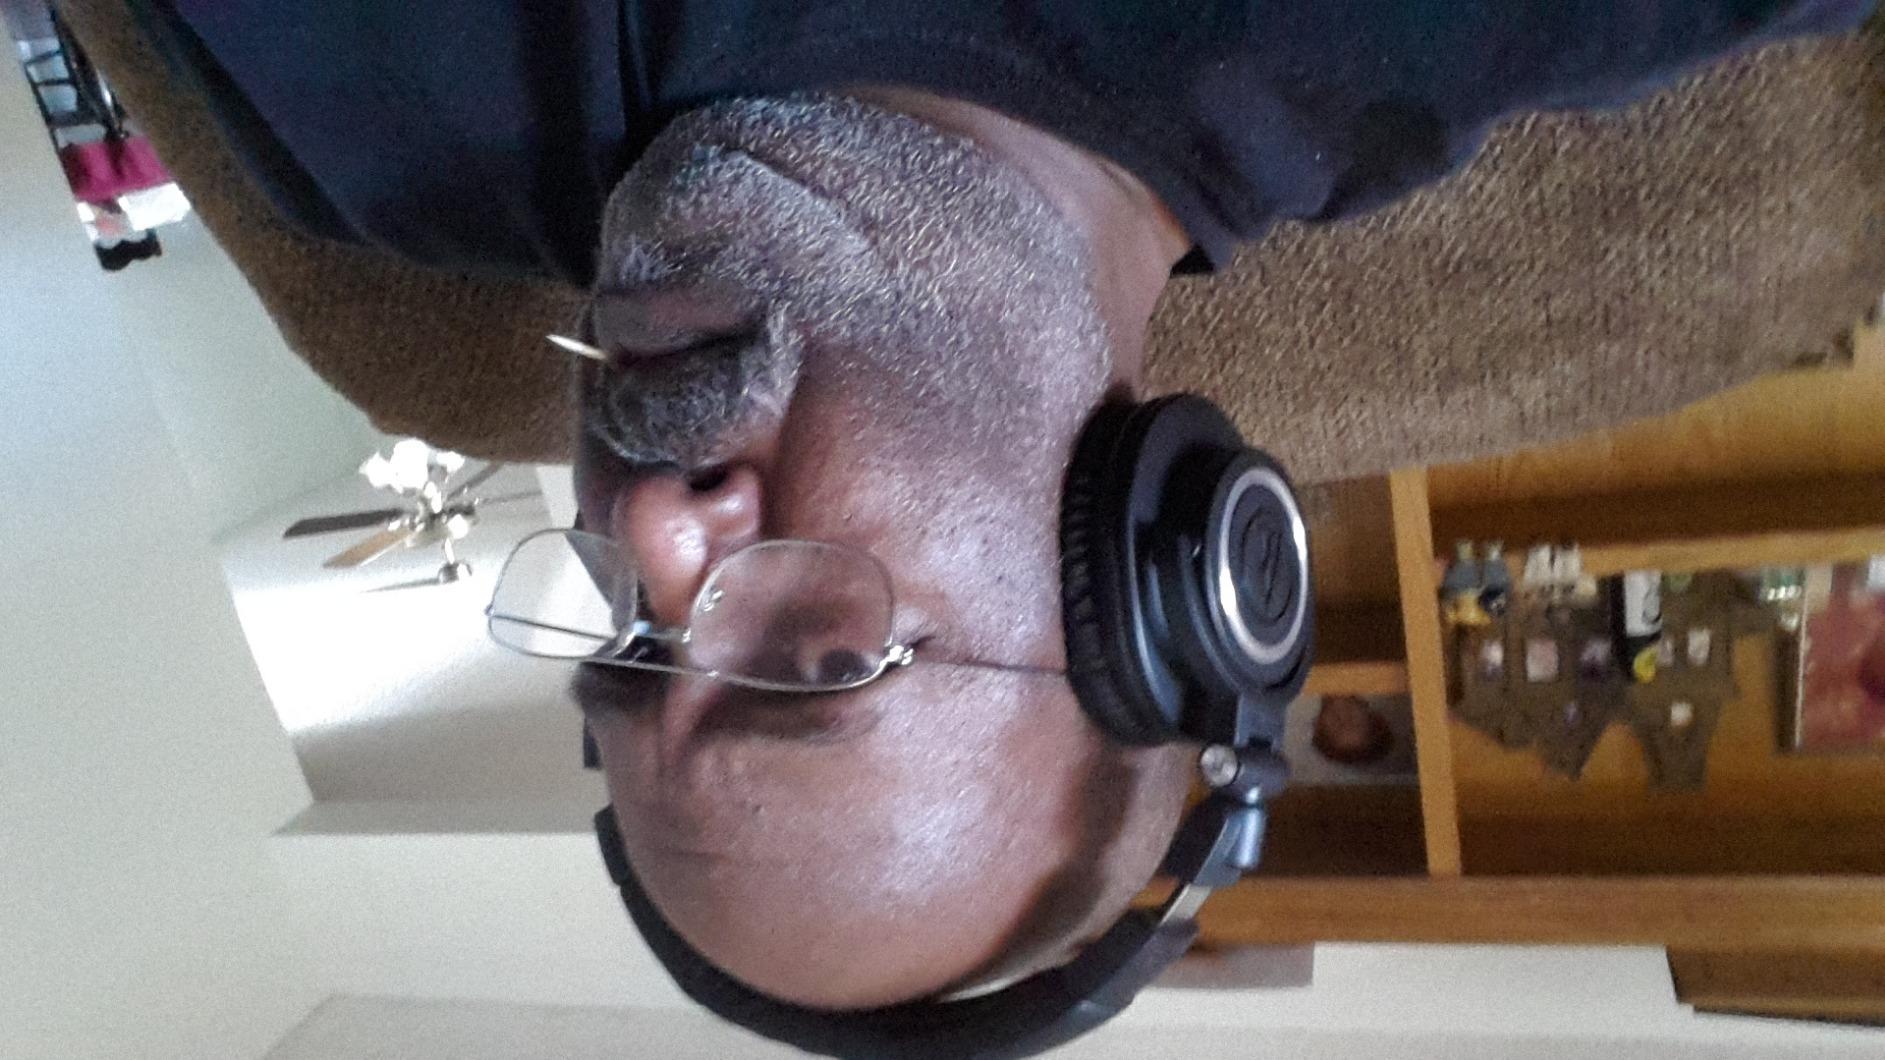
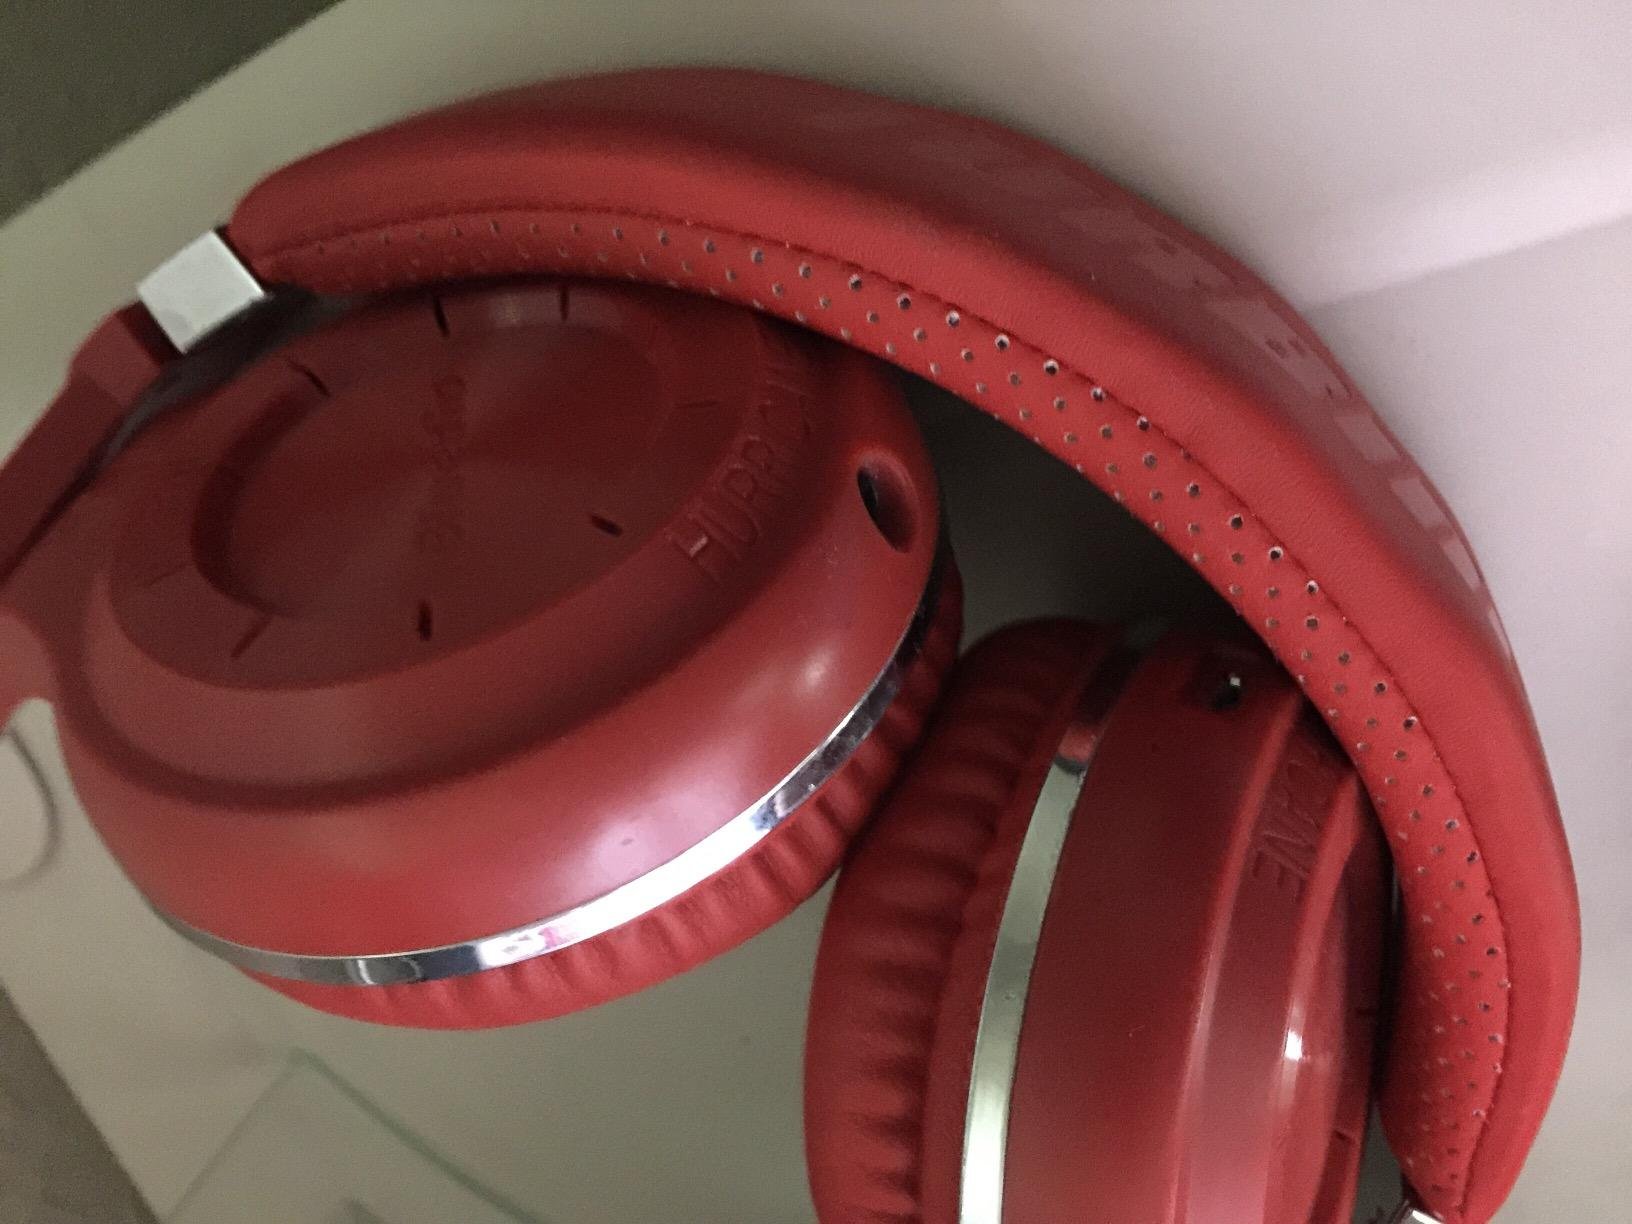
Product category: headphones
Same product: no